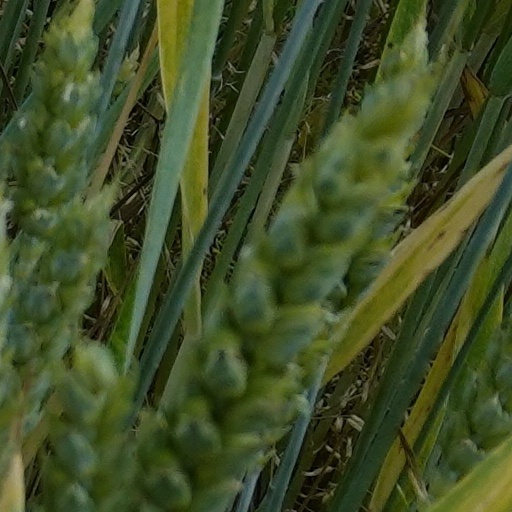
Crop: wheat